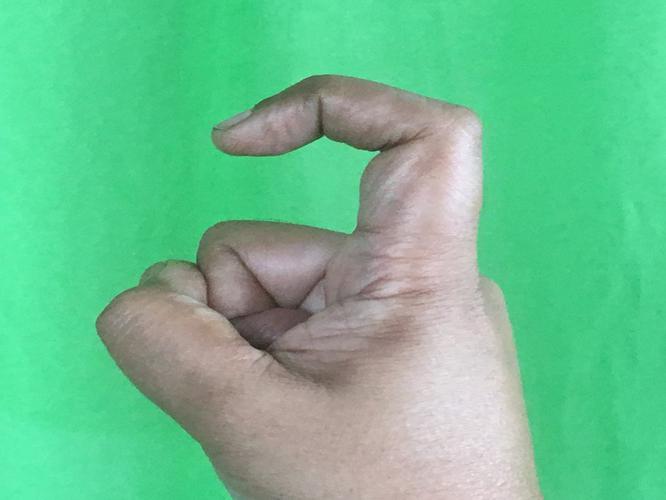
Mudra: Tamarachudam
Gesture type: single_hand